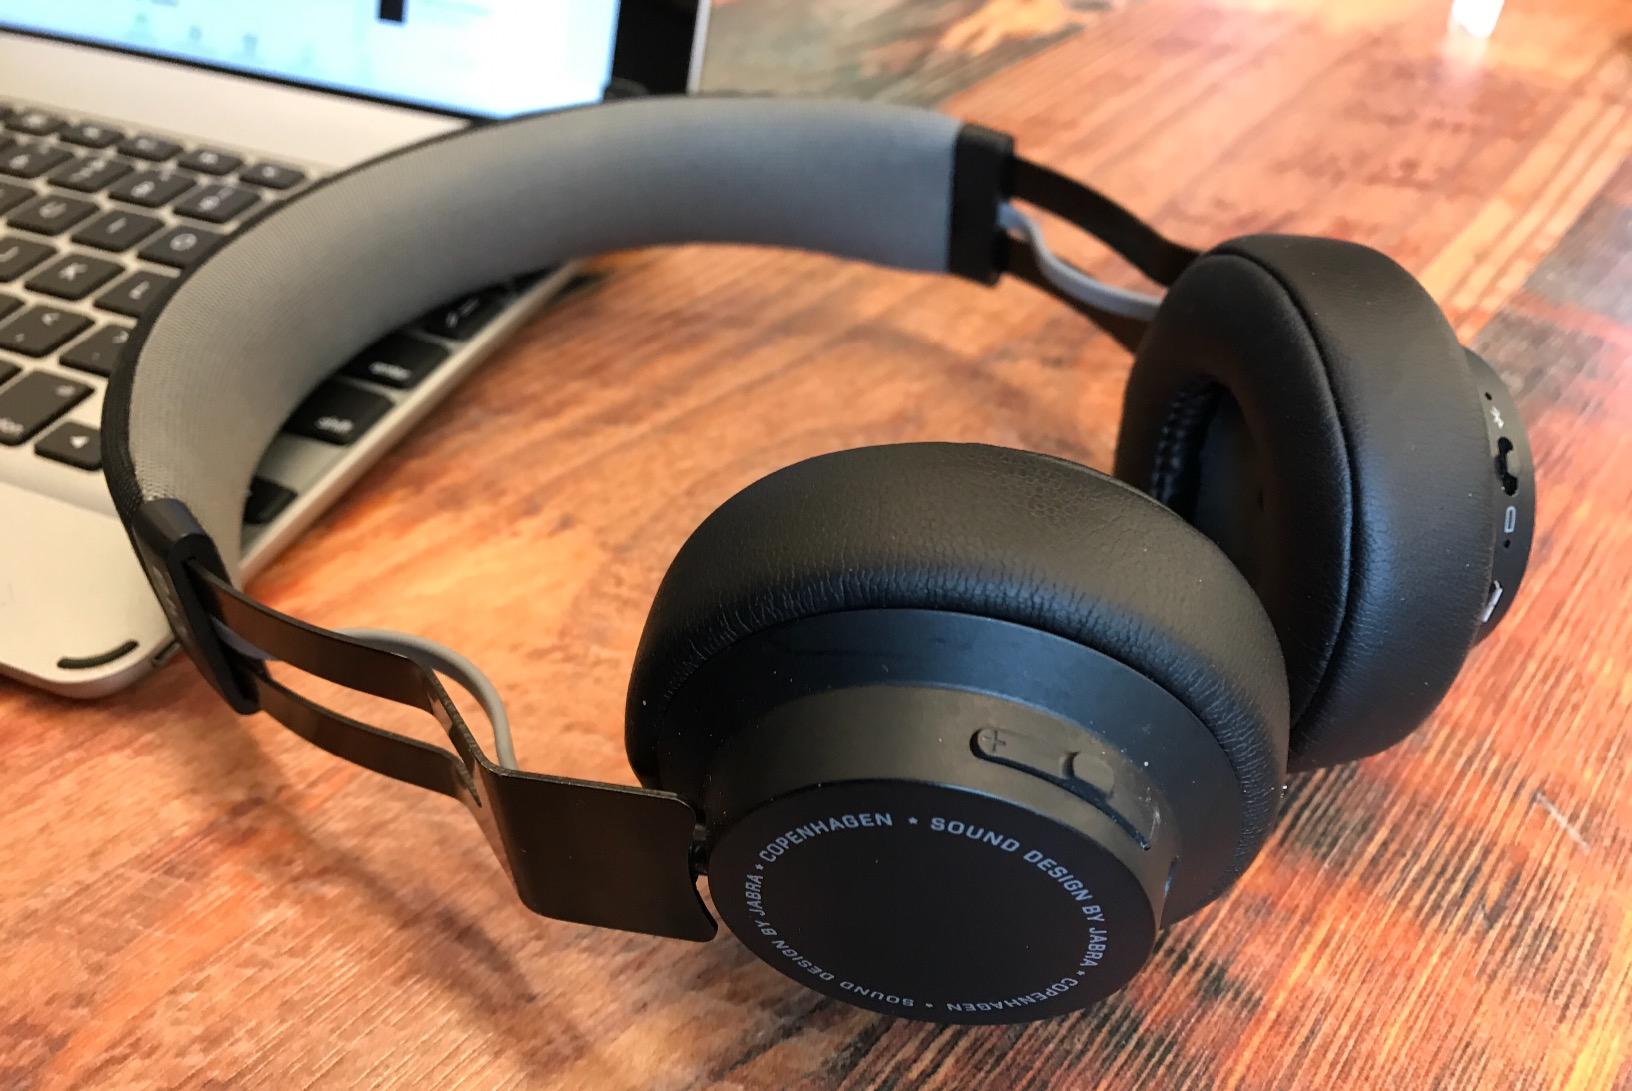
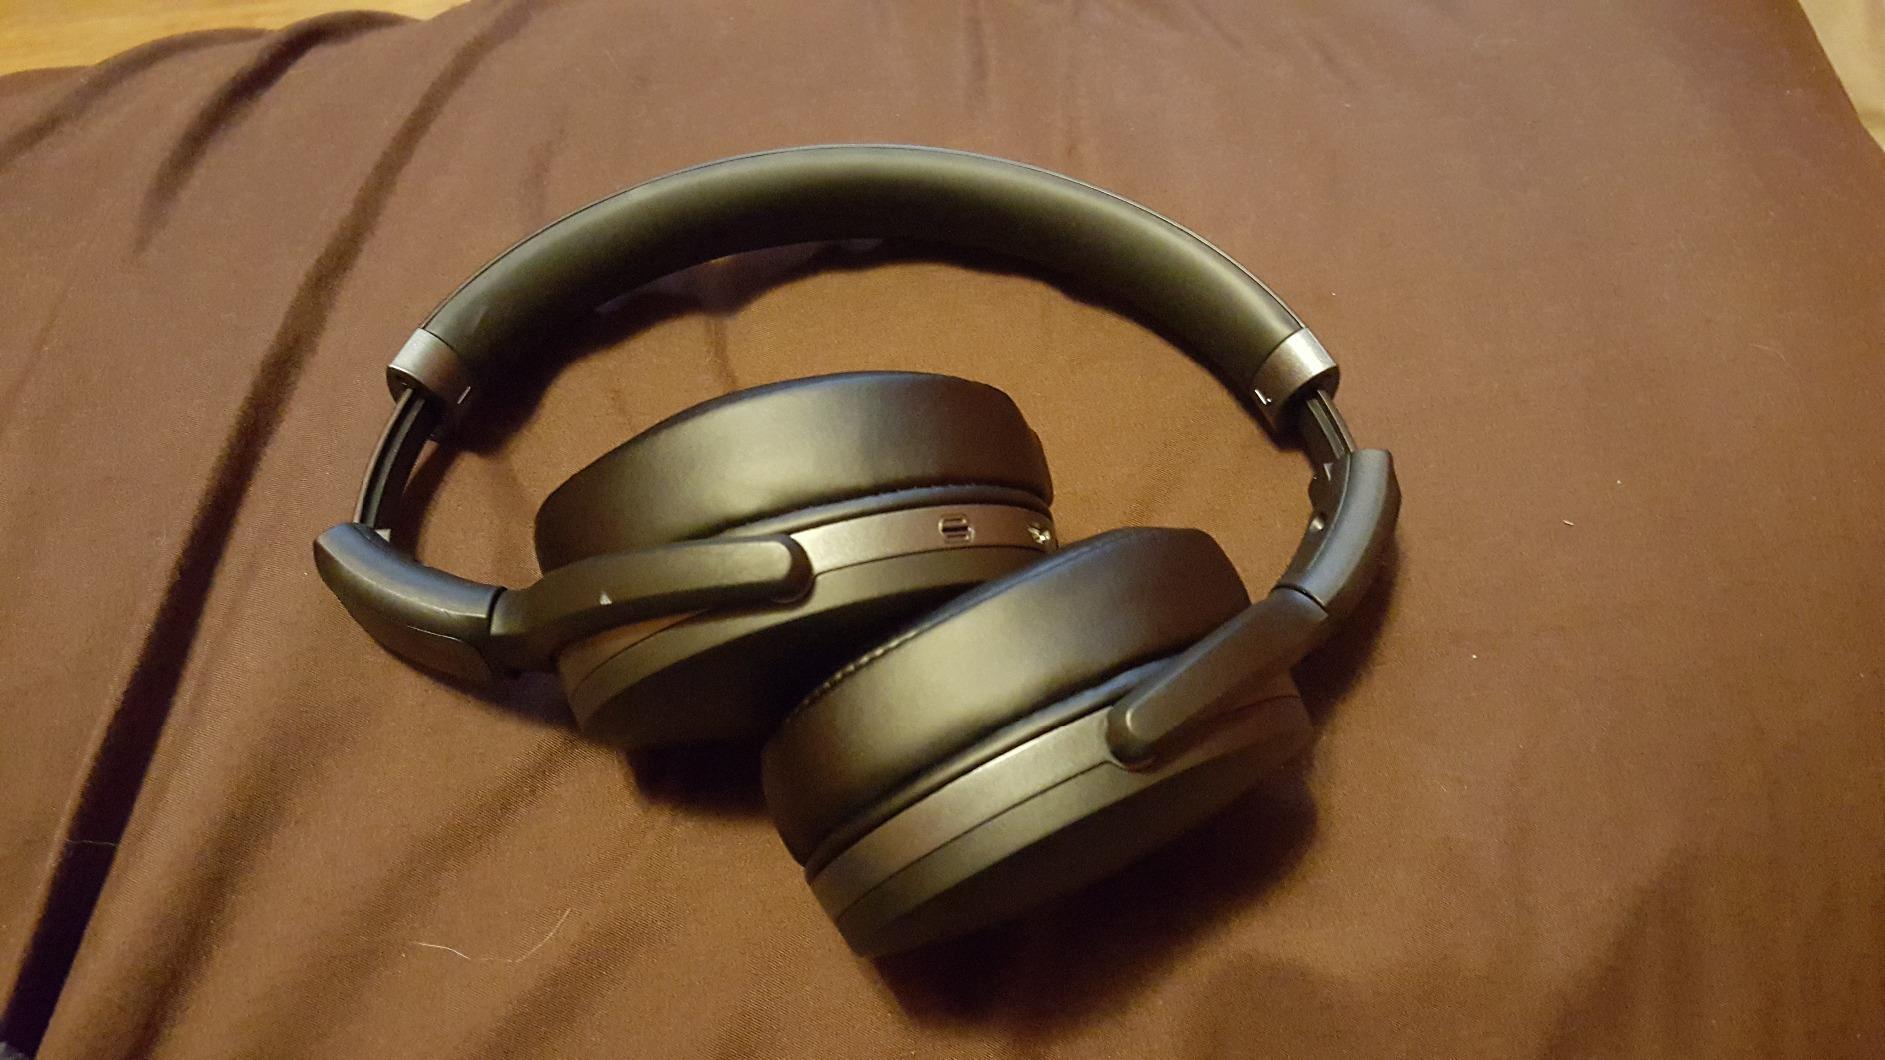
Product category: headphones
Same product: no